Cold fusion

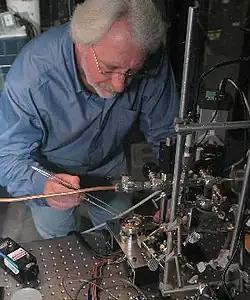
Michael McKubre working on deuterium gas-based cold fusion cell used by SRI International

Cold fusion researchers (McKubre since 1994, ENEA in 2011) have speculated that a cell that is loaded with a deuterium/palladium ratio lower than 100% (or 1:1) will not produce excess heat. Since most of the negative replications from 1989 to 1990 did not report their ratios, this has been proposed as an explanation for failed reproducibility. This loading ratio is hard to obtain, and some batches of palladium never reach it because the pressure causes cracks in the palladium, allowing the deuterium to escape. Fleischmann and Pons never disclosed the deuterium/palladium ratio achieved in their cells; there were no longer any batches of the palladium used by Fleischmann and Pons because the supplier changed the manufacturing process, and researchers still had problems finding batches of palladium that achieved heat production reliably.